Frances E. Willard School

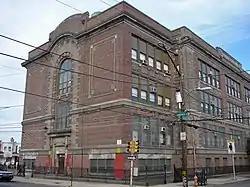
Francis E. Willard School, September 2010

Frances E. Willard School is an elementary school located in the Port Richmond neighborhood of Philadelphia, Pennsylvania, United States. It is part of the School District of Philadelphia. The school is named for suffragist Frances Willard.